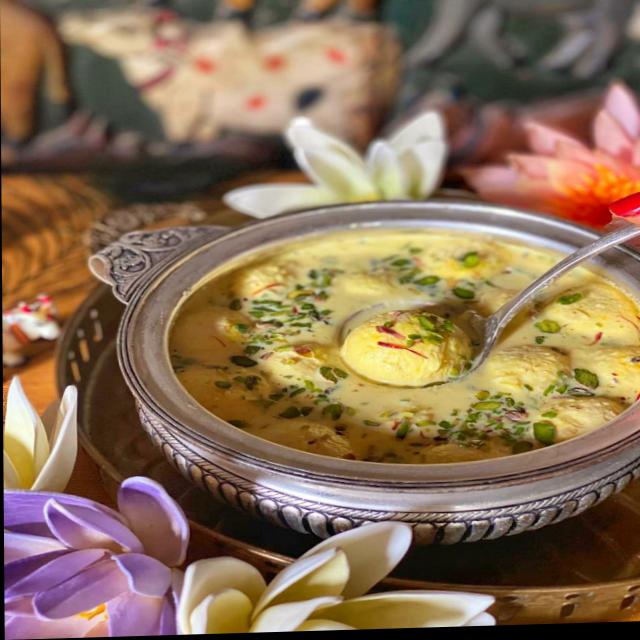
Dish: ras_malai